Taichung

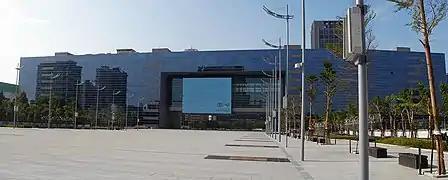
Taichung City Government

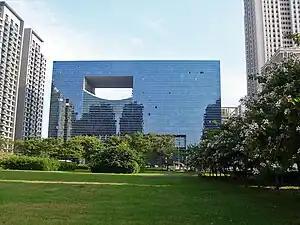
Taichung City Council

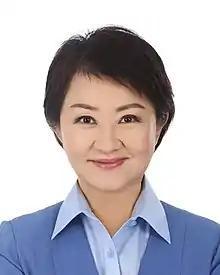
Lu Shiow-yen, the incumbent Mayor of Taichung

Unlike Taipei in the north, which is solidly in the Pan-Blue political camp, and the southern cities of Kaohsiung and Tainan that are solidly Pan-Green, Taichung is more balanced, with the urban city center area leaning Blue and the suburban and rural areas leaning Green. In fact, both major political parties have won a mayoral election among the last four with at least 49 percent of the vote (Democratic Progressive Party in 1997 and 2014 and the Kuomintang in 2001 and 2005). Similarly, the Kuomintang majority in the city council is not as large as it is in other cities, and is only negligible when one excludes Beitun District, which is solidly pro-Kuomintang. The incumbent Mayor of Taichung is Lu Shiow-yen of the Kuomintang.